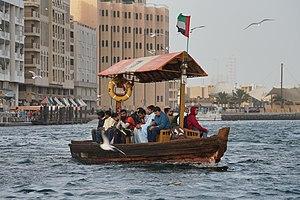
Un bateau-bus, ou bateau-omnibus, ou encore navette fluviale, est un type bateau utilisé pour les transports en commun avec une organisation similaire à un réseau de bus urbain.